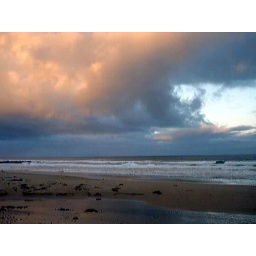
As the sun set, we stopped at a beach just to watch the colour in the clouds blaze and wane.